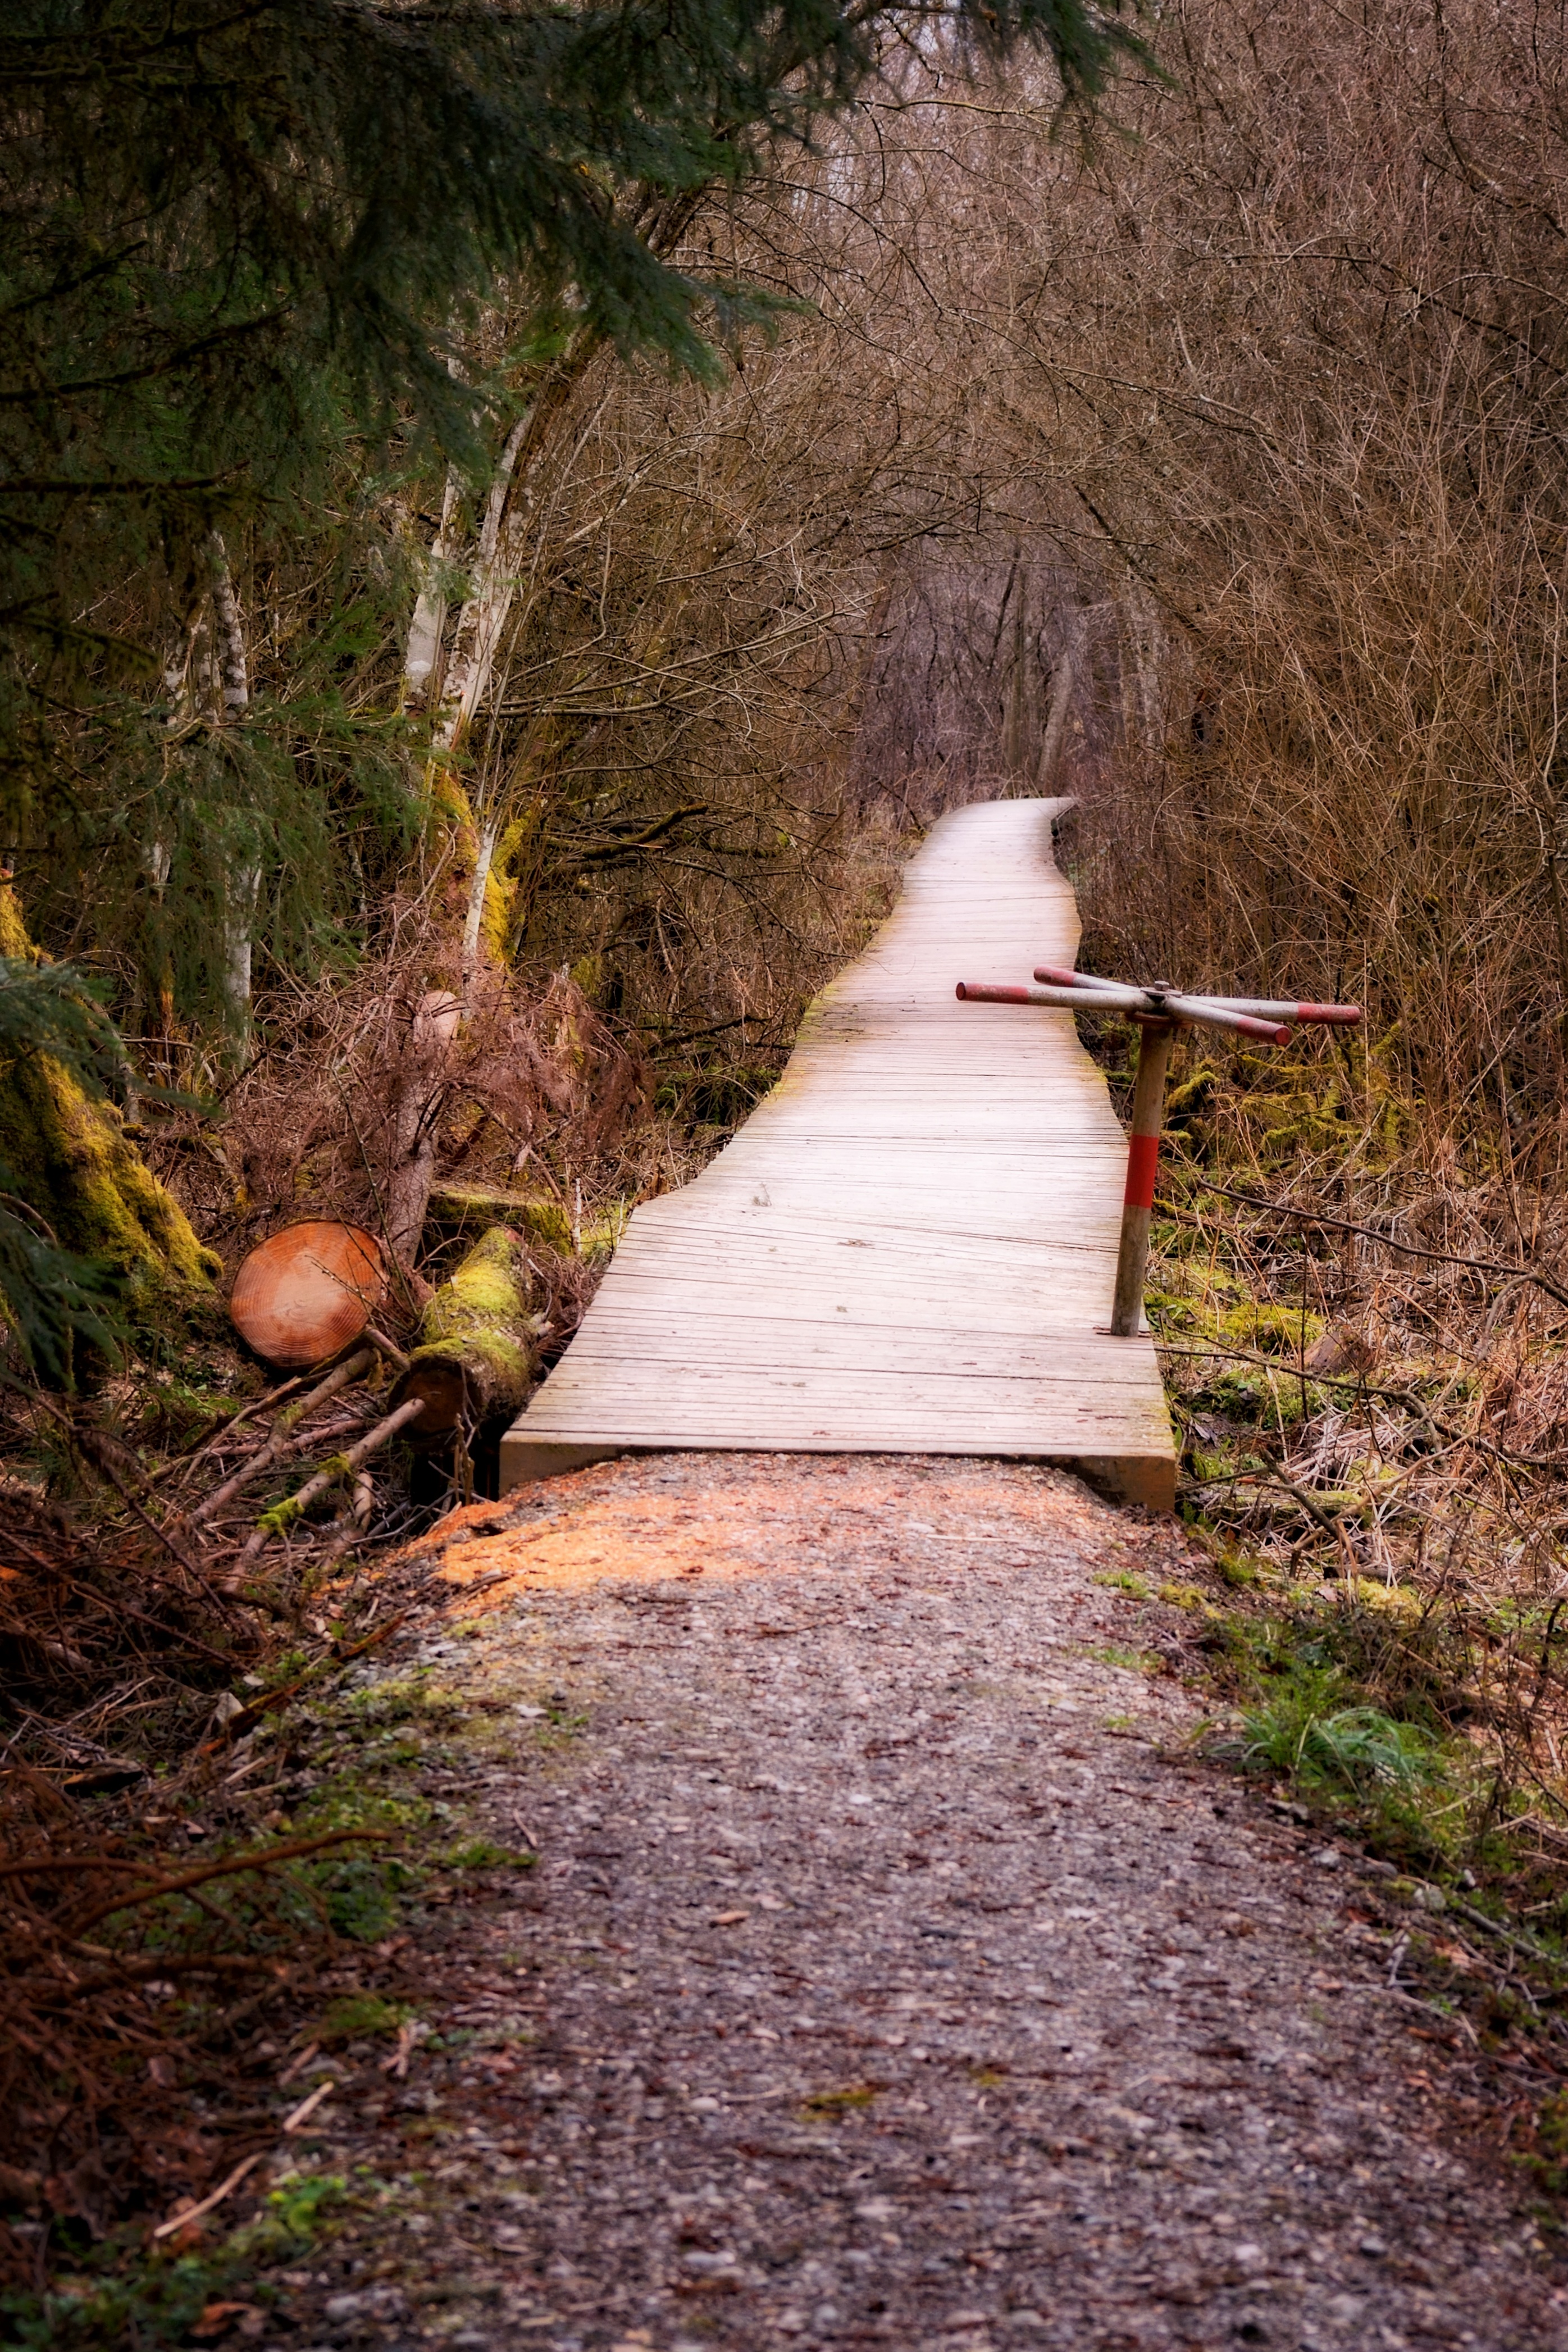
tree, nature, forest, grass, boardwalk, hiking, trail, bridge, sunlight, leaf, wall, mystical, wild, web, stream, autumn, season, waterway, trees, aesthetic, infrastructure, branches, weird, woodland, habitat, rural area, wooden bridge, woody plant